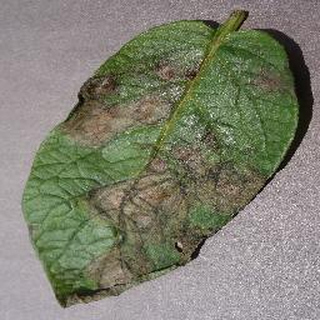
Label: potato_late_blight